History of Alfa Romeo

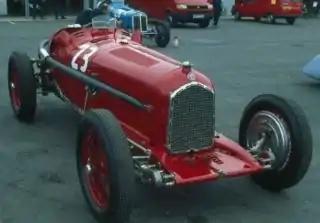
An Alfa Romeo P3

Meanwhile, due to the corporate vicissitudes that had involved Gallo, the company was still struggling despite the moderate upswing in sales that had been recorded thanks to the launch of the 6C 1750. Gallo was arrested because he was caught red-handed while attempting to provide aid to a staunch opponent of the Fascist regime, Cipriano Facchinetti, who wanted to flee Italy. Gallo's management, despite its short duration, was nevertheless characterized by a reorganization of production activities that was later important for the company's subsequent revival. At this point, the Duce himself chose Prospero Gianferrari as director, who further improved production processes and established a sector within Alfa Romeo that would be responsible for making the bodies, thus giving the company the opportunity to build complete cars. In addition, Gianferrari chose to diversify its production activities: in 1931 the first industrial vehicle not derived from road cars, the Alfa Romeo Tipo 50, was introduced, while in 1932 the first aircraft engine totally designed by Alfa Romeo, the D2, was presented, which was later mounted on the Caproni Ca.101. As for cars, during those years was the introduction in 1931 of the 8C 2300 and the launch of the 6C 2300. On the racing front, Jano designed, also in 1931, Alfa Romeo's first single-seater car, the Tipo A. However, the model, which was extraordinarily powerful due to the installation of two engines, was not very sturdy and difficult to control. From the same era is another racing car designed by Jano, the P3 ("Tipo B"); it is considered one of the best racing cars ever built due to the numerous victories won especially by Tazio Nuvolari.